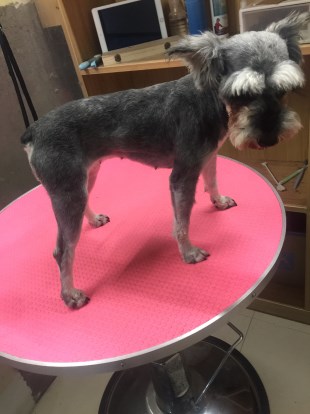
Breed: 2342-n000102-miniature_schnauzer